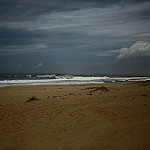
Label: sea